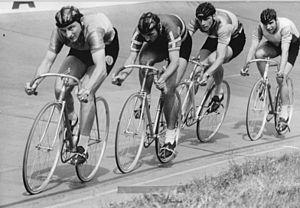
Bernd Barleben est un coureur cycliste allemand. Il a notamment été médaillé d'argent de la poursuite par équipes aux Jeux olympiques de 1960.
Manfred Klieme est un coureur cycliste allemand. Il a notamment été médaillé d'argent de la poursuite par équipes aux Jeux olympiques de 1960.